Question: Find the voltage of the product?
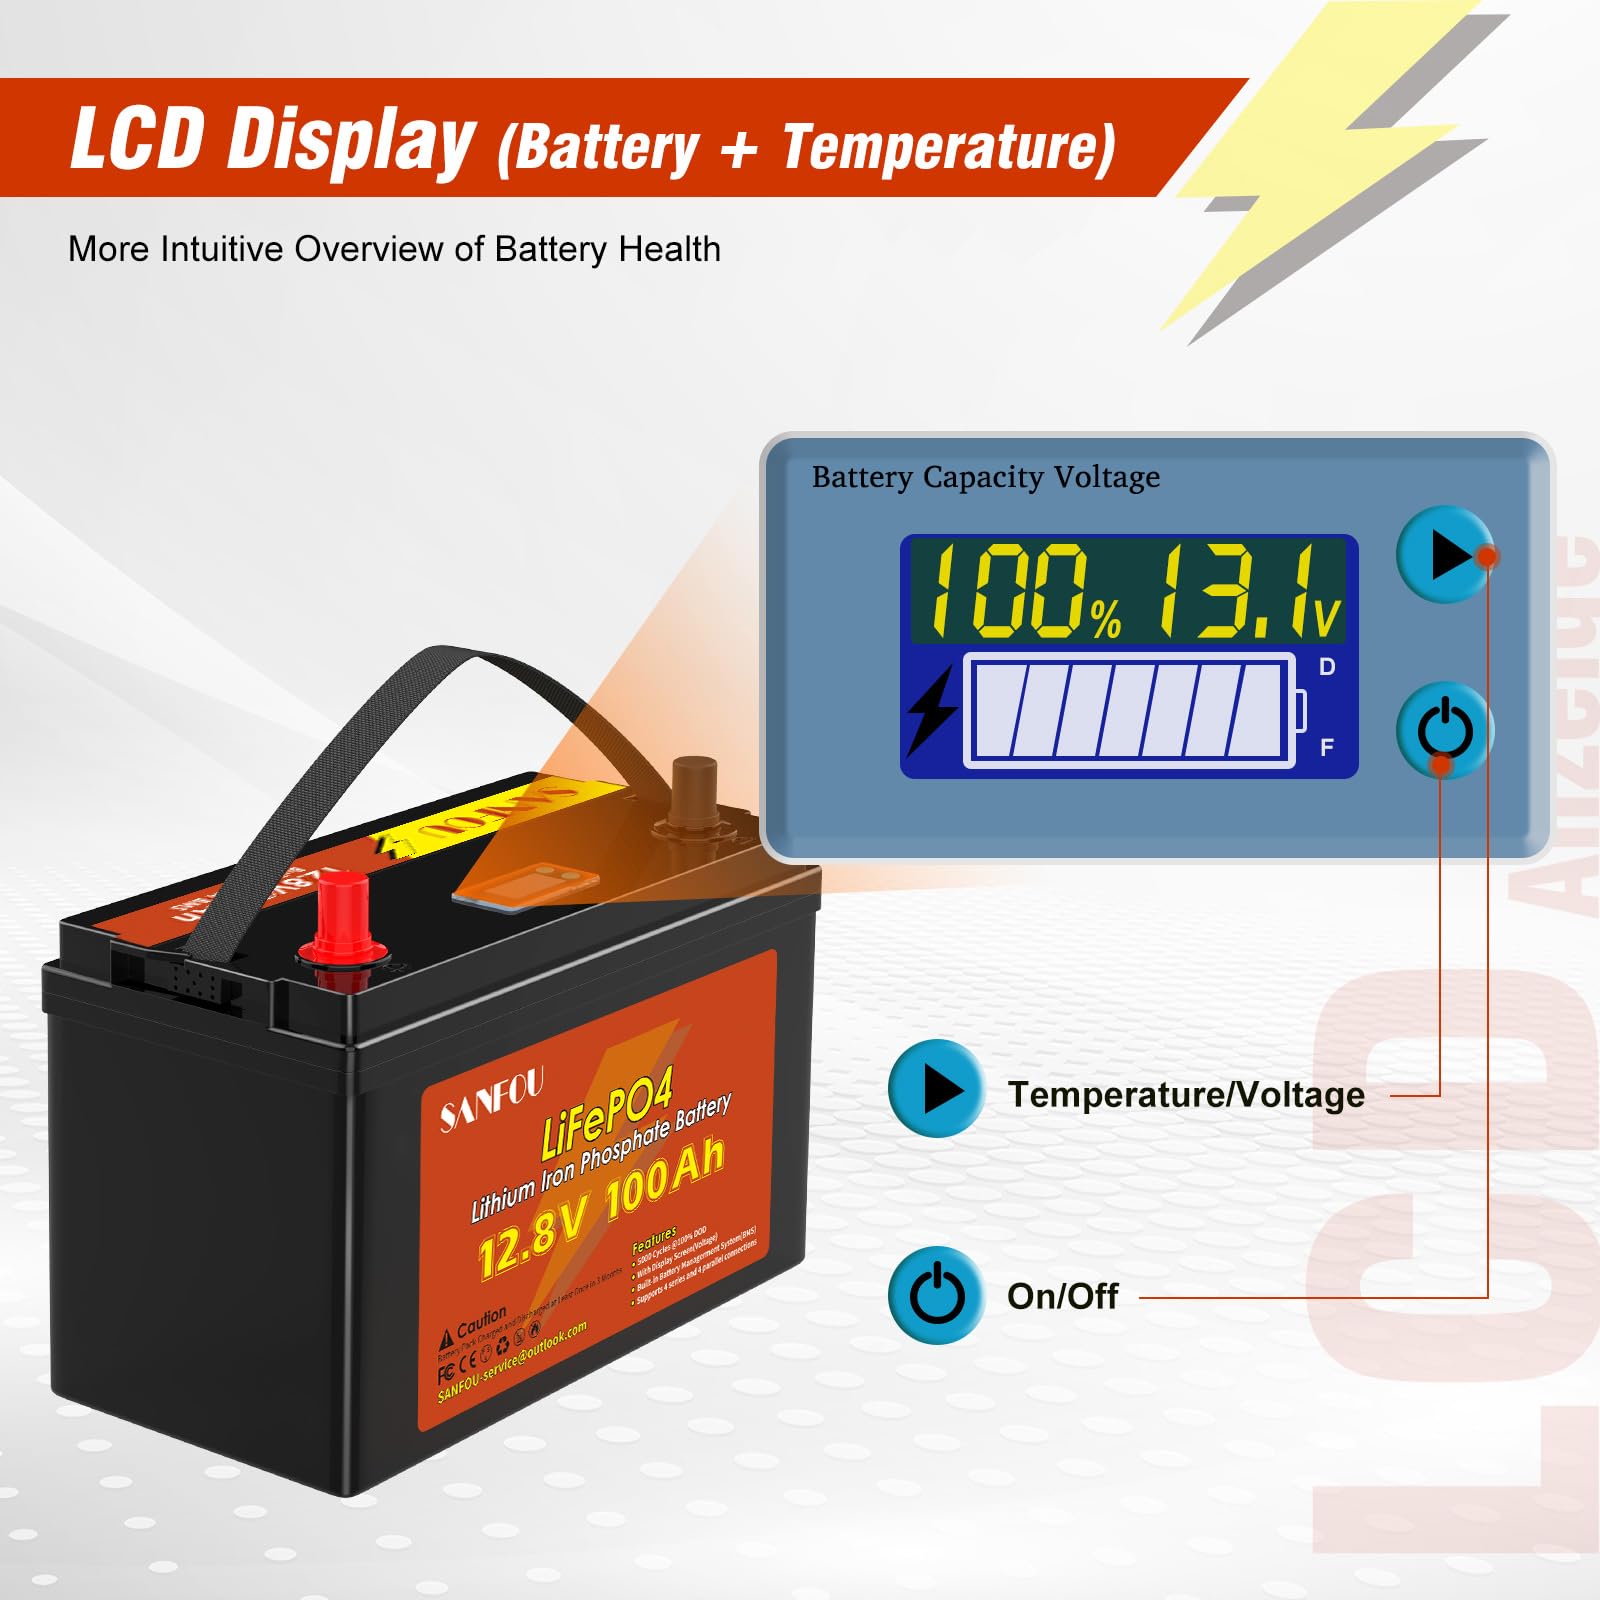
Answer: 12.8 volt